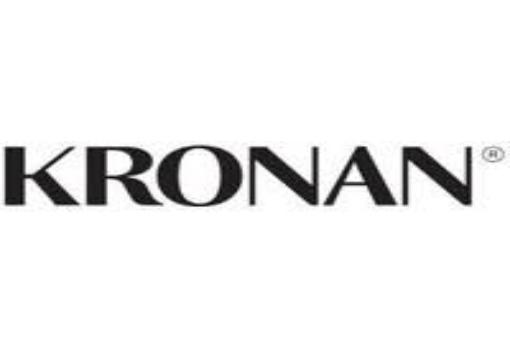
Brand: kronan
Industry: Others